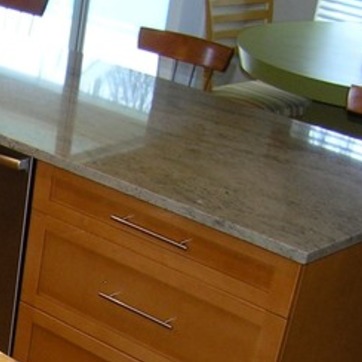
Material: polishedstone